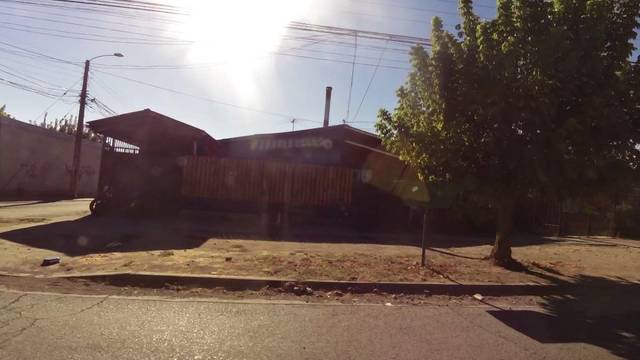
Region: Chile
Coordinates: -34.576, -70.999